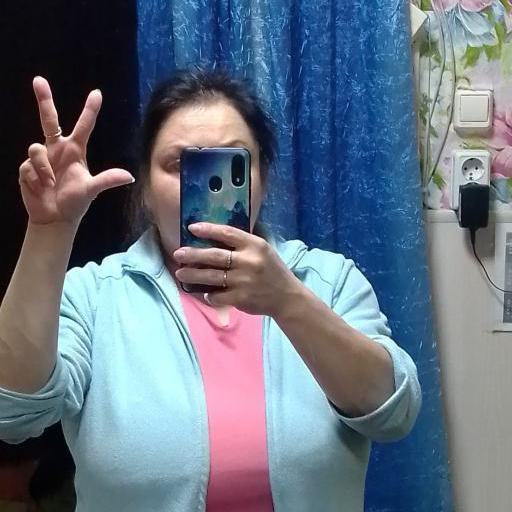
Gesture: no_gesture